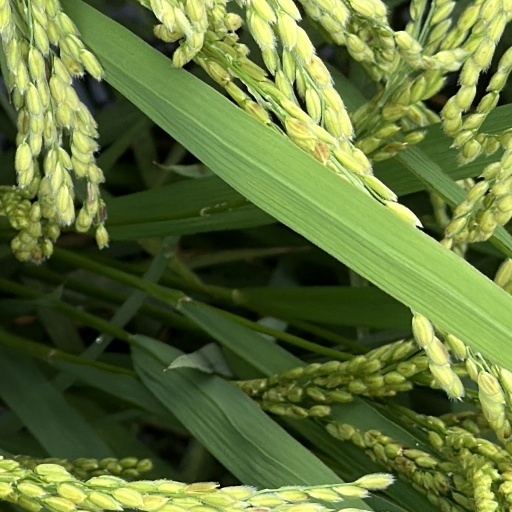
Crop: rice